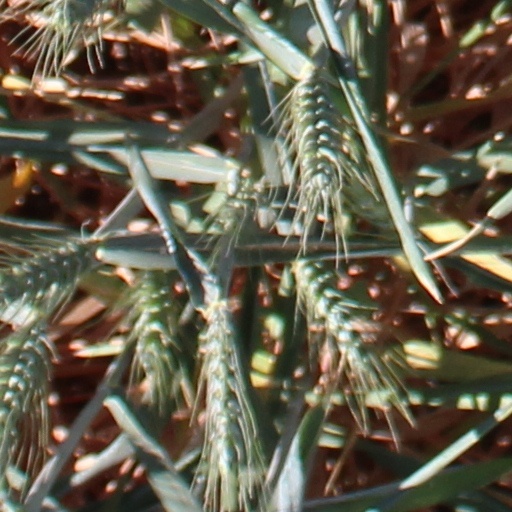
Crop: wheat